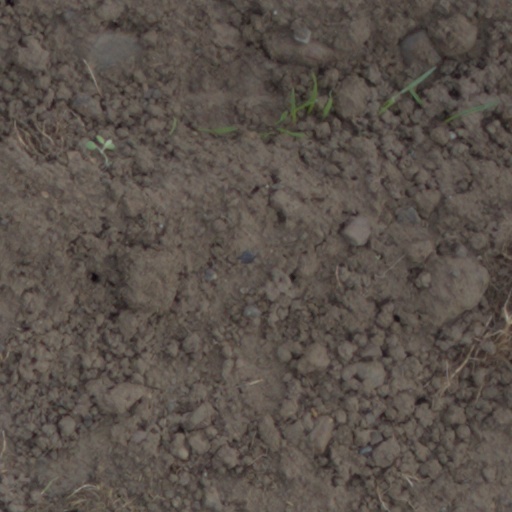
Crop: wheat